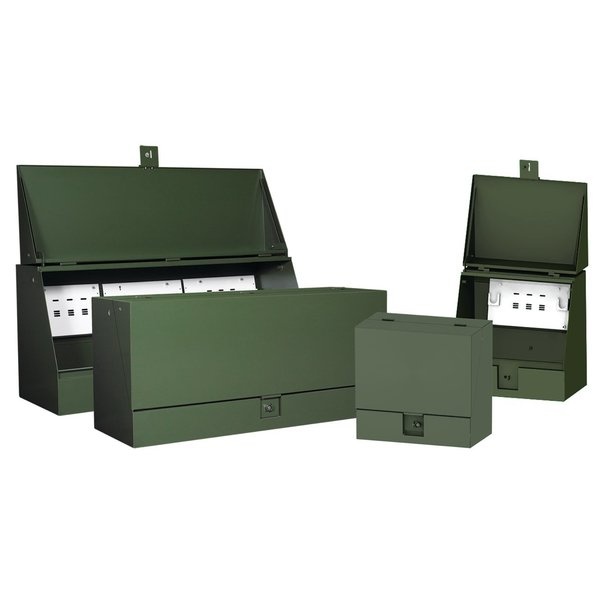
Utility Junction, Uj, Cabinets, 11.66x21
Utility Junction,Uj,Cabinets,11.66x21
Brand: Nvent Hoffman
Category: Hardware > Power & Electrical Supplies > Electrical Mount Boxes & Brackets > Mount Boxes